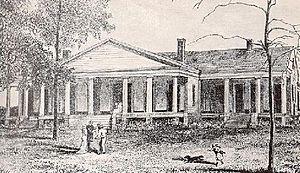
fr:Brierfield Plantation